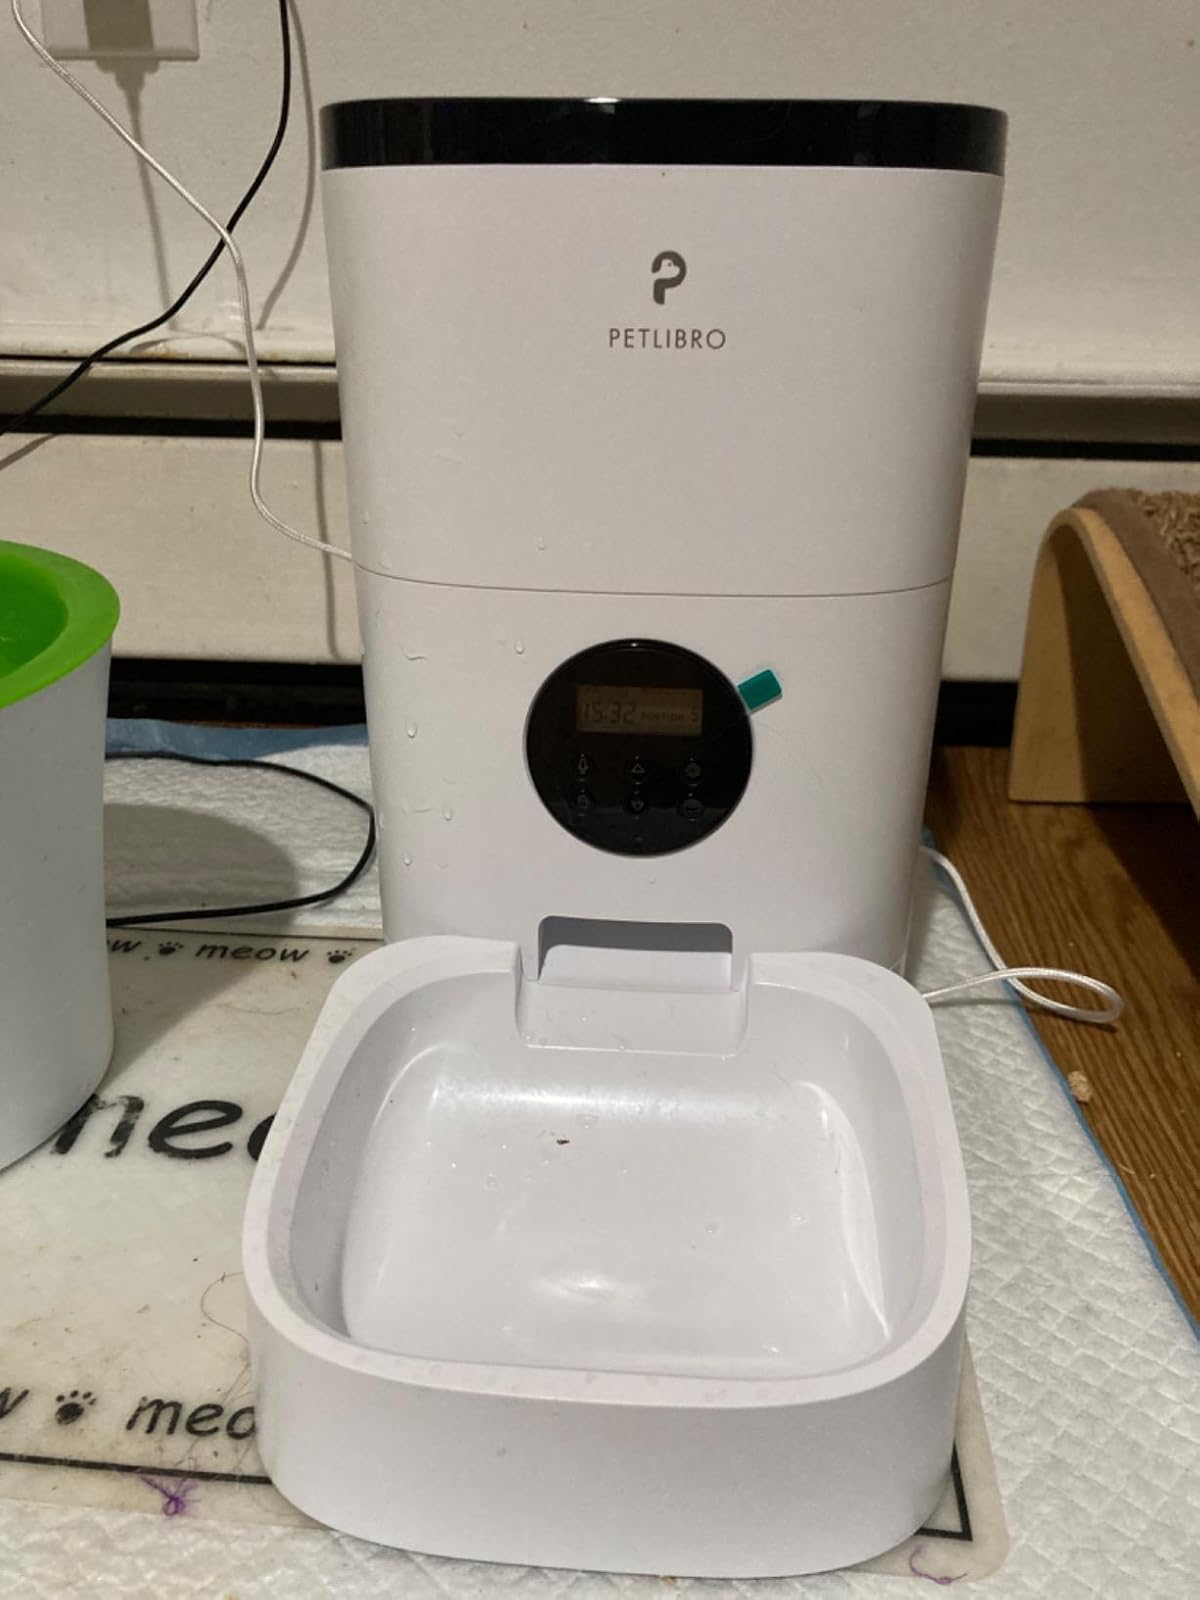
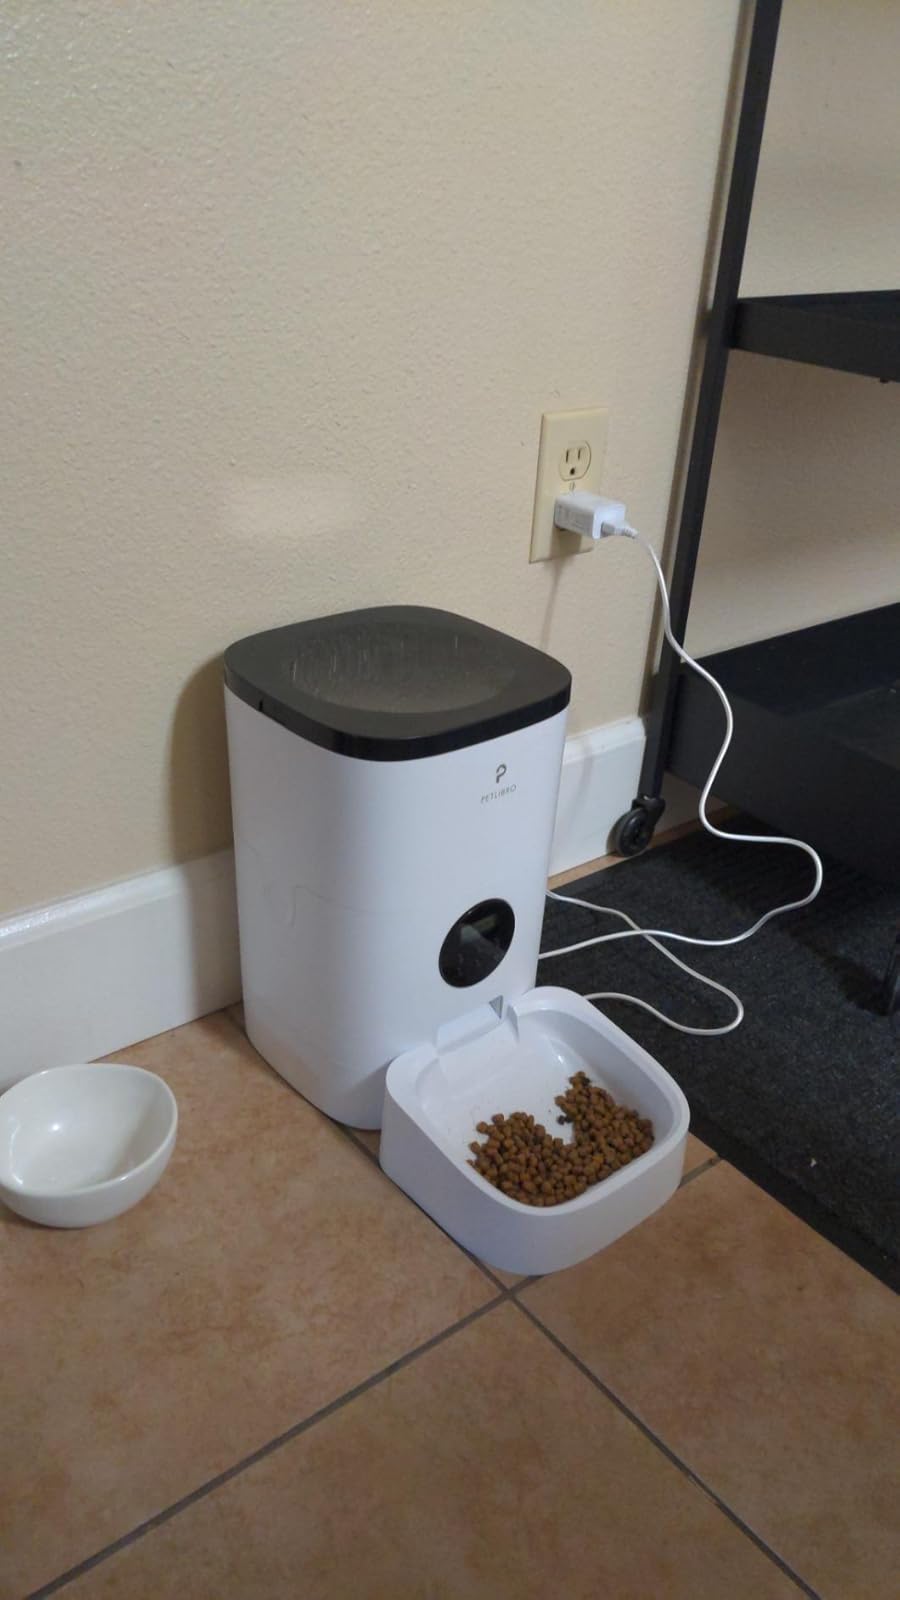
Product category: items_feeder
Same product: yes